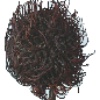
Label: rambutan